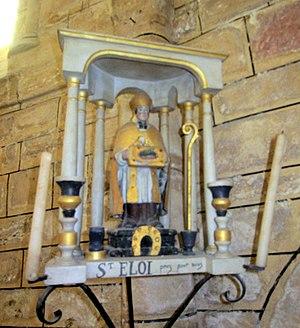
Statuette en tête des processions lors des fêtes du saint patron des agriculteurs et maréchaux-ferrants
Saint-Vrain est une commune française, située dans le département de la Marne en région Grand Est, à l'écart des grands axes.